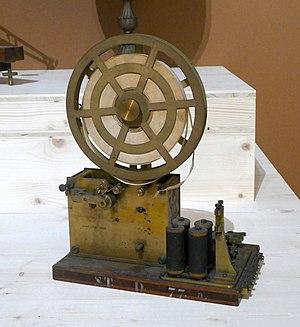
Rudolf Fuess. Chronographe. 4e quart du 19e s. Laiton, cuivre, papier. Collection de l'Observatoire astronomique de Strasbourg. Exposition Laboratoire d'Europe Strasbourg, 1880-1930 au Musée d'art moderne et contemporain de Strasbourg.
Le chronographe enregistreur, chronographe à bande ou simplement parfois chronographe est un appareil enregistreur utilisé entre 1870 et 1940 dans les observatoires pour l'horodatage et l'estimation précise des longitudes. L'enregistrement est exécuté sur un ruban large de quelques centimètres, entraîné en rotation à quelques cm/s par la fusée d'une horloge. L'enregistrement est assuré par deux stylets mus par commutation électrique : l'un marque les secondes données par une horloge astronomique, un chronomètre de marine ou une balise radio, l'autre est déclenché par l'utilisateur ou un micromètre enregistreur semi-automatique. La mesure des distances à la loupe graduée sur la bande de papier permet une datation à 0,01 s près.